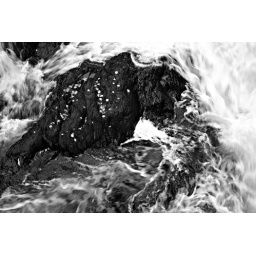
Close up of a rock in the river